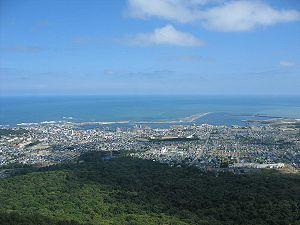
Monbetsu est une ville située dans la préfecture de Hokkaidō, au Japon.